Aveiro, Portugal

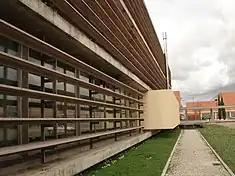
University of Aveiro

The abundance of 19th-20th century architectural buildings reflects the effects of the boom during that period, including many of the Arte Nova and Art Deco buildings, inspired by modernist trends and Nationalist tendencies of the Estado Novo regime. The best of these is in the university campus, where many of the nationalist architects were involved in construction projects. The Arte Nova architecture was built by wealthy families from Brazil; their buildings included homes and shops. Traditional Portuguese decorations such as tiles were used. The concept did not last for a long time, but its presence is very distinctive in Aveiro; it is one of only 20 cities in the world that are included in the Réseau Art Nouveau Network, listing cities in Europe that are known for this architectural style.